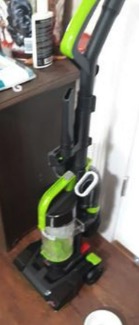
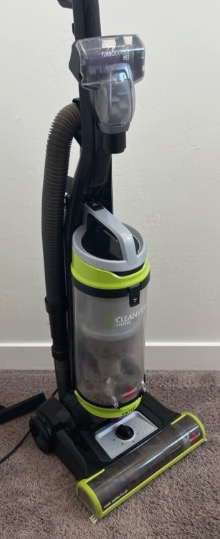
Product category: items_vacuum
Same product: no